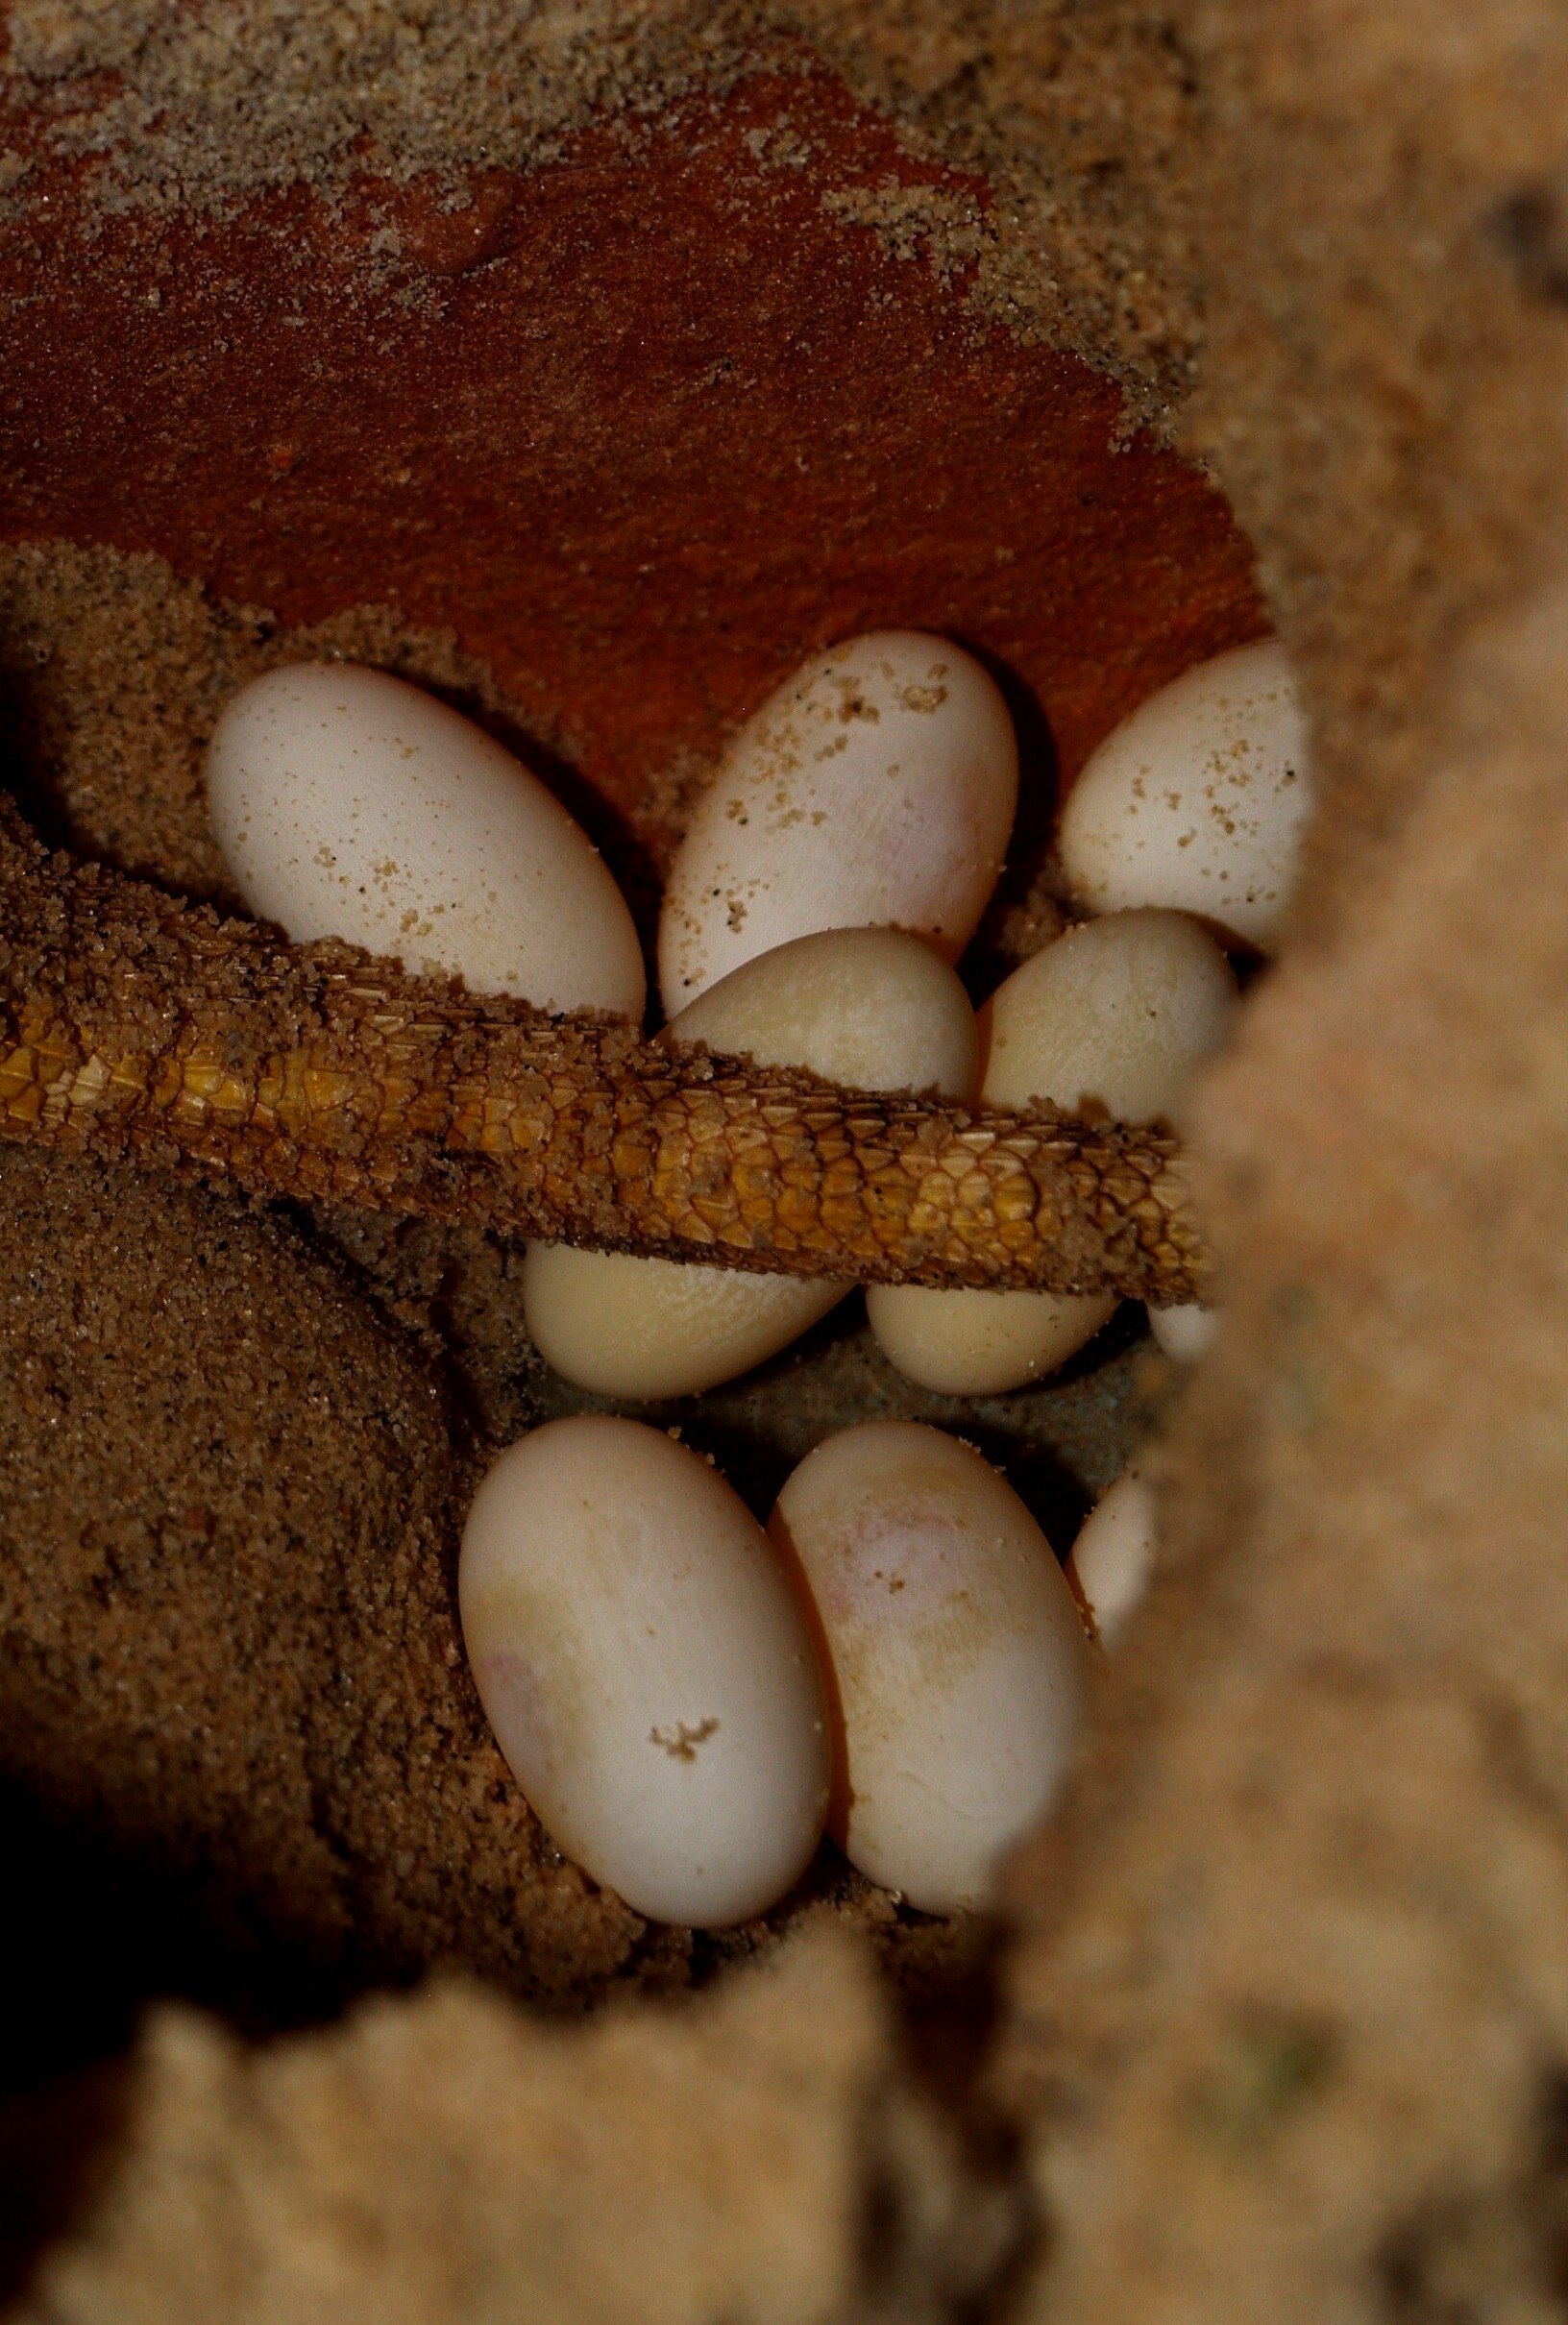
hand, soil, egg, bearded dragon, close up, animals, macro photography, pogona vitticeps